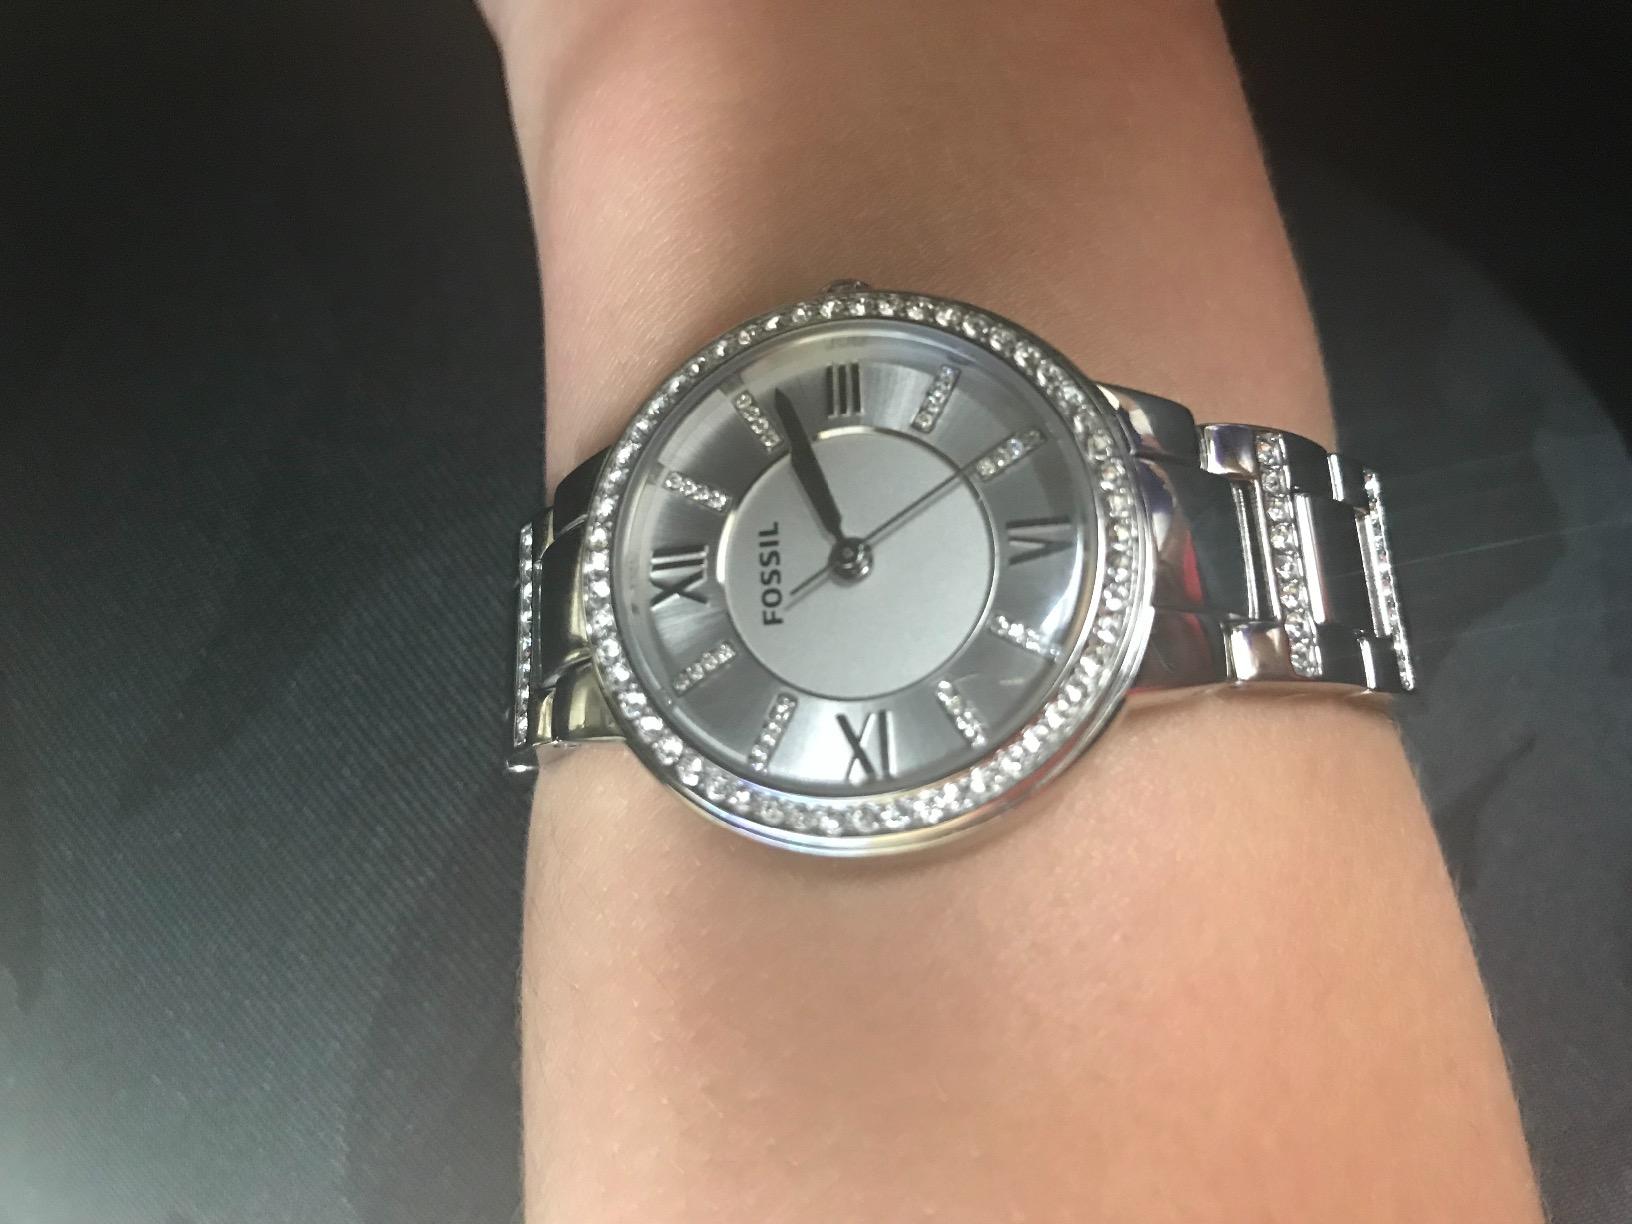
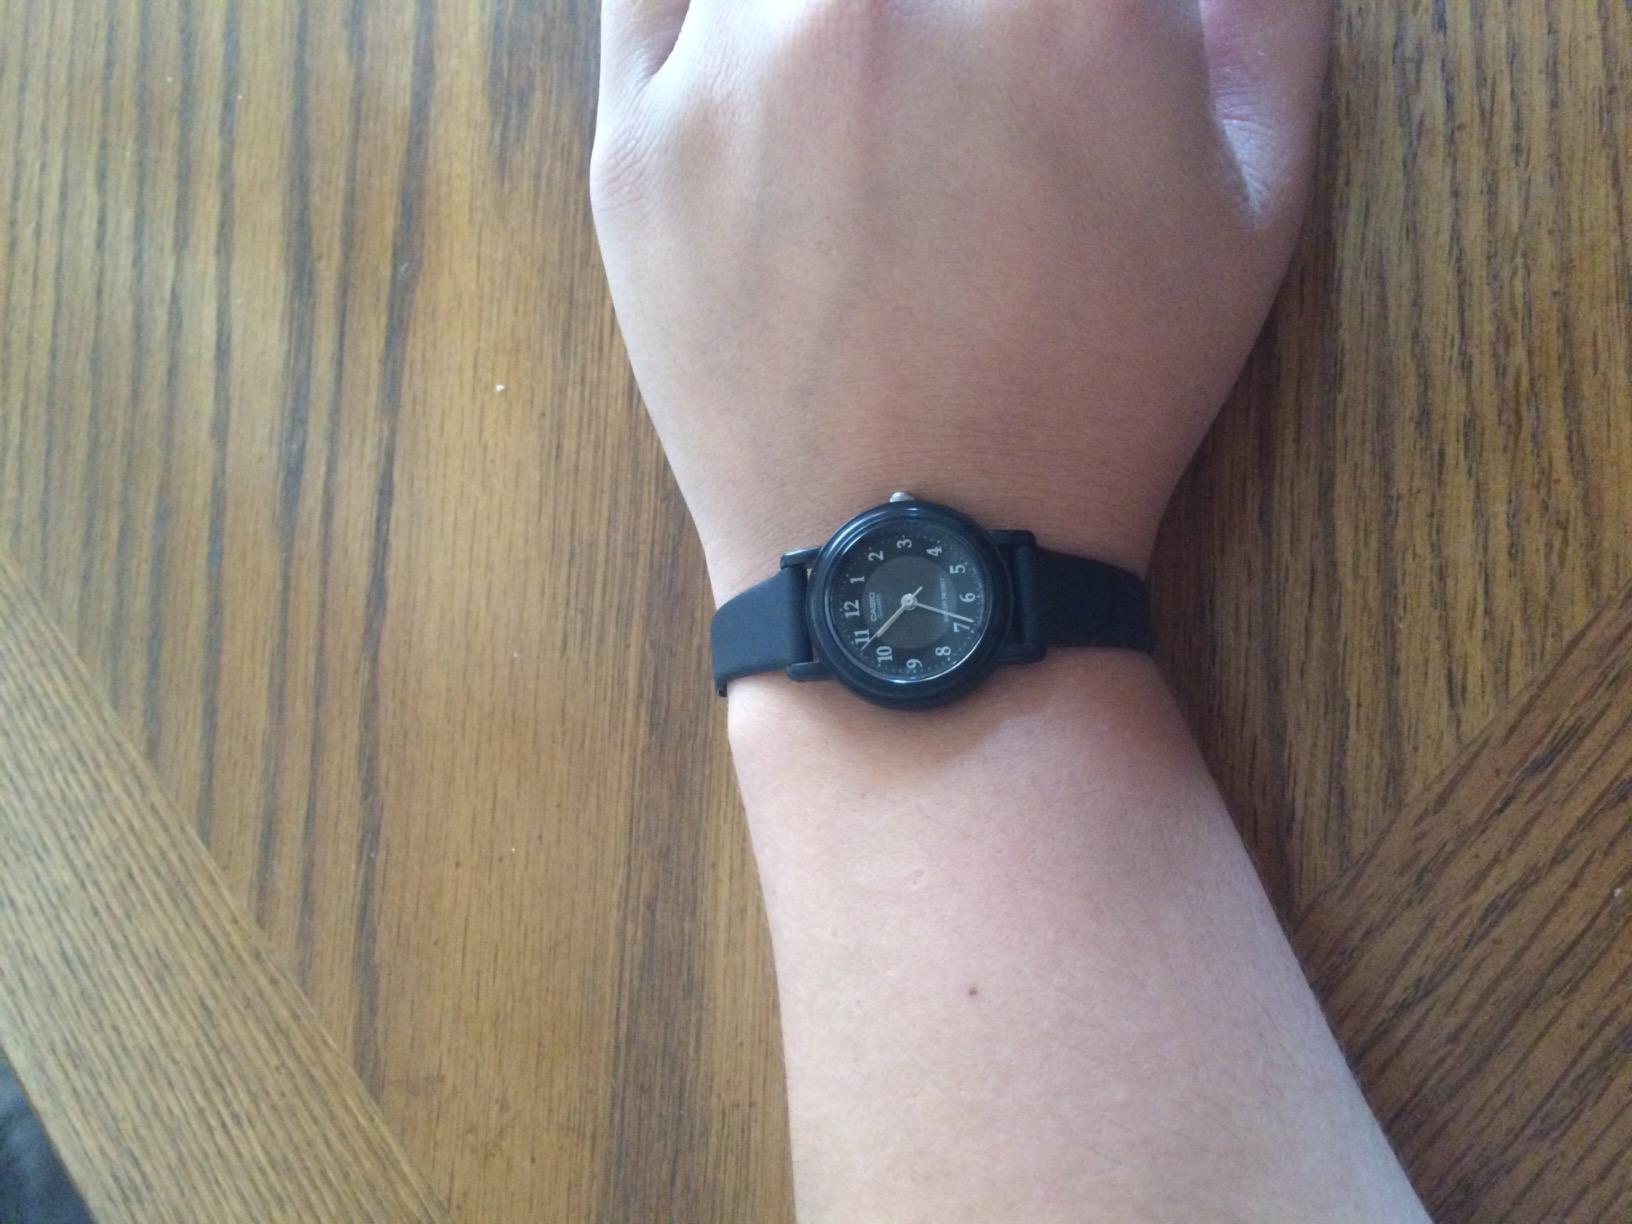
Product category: accessories_watch
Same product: no